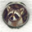
Label: raccoon